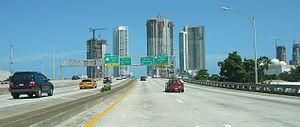
L'interstate 395 est une courte autoroute inter-États située dans le sud-est de la Floride, tout juste au nord du centre-ville de Miami. Elle porte également la désignation de la route 836 de Floride, l'Interstate 395 étant la partie la plus à l'est de cette route. L'Interstate 395 possède une longueur d'un peu plus de deux kilomètres, ce qui fait de l'I-395 la plus courte autoroute inter-États numérotée dans la grande région de Miami. Globalement, elle relie l'interstate 95 à la MacArthur Causeway vers Miami Beach.